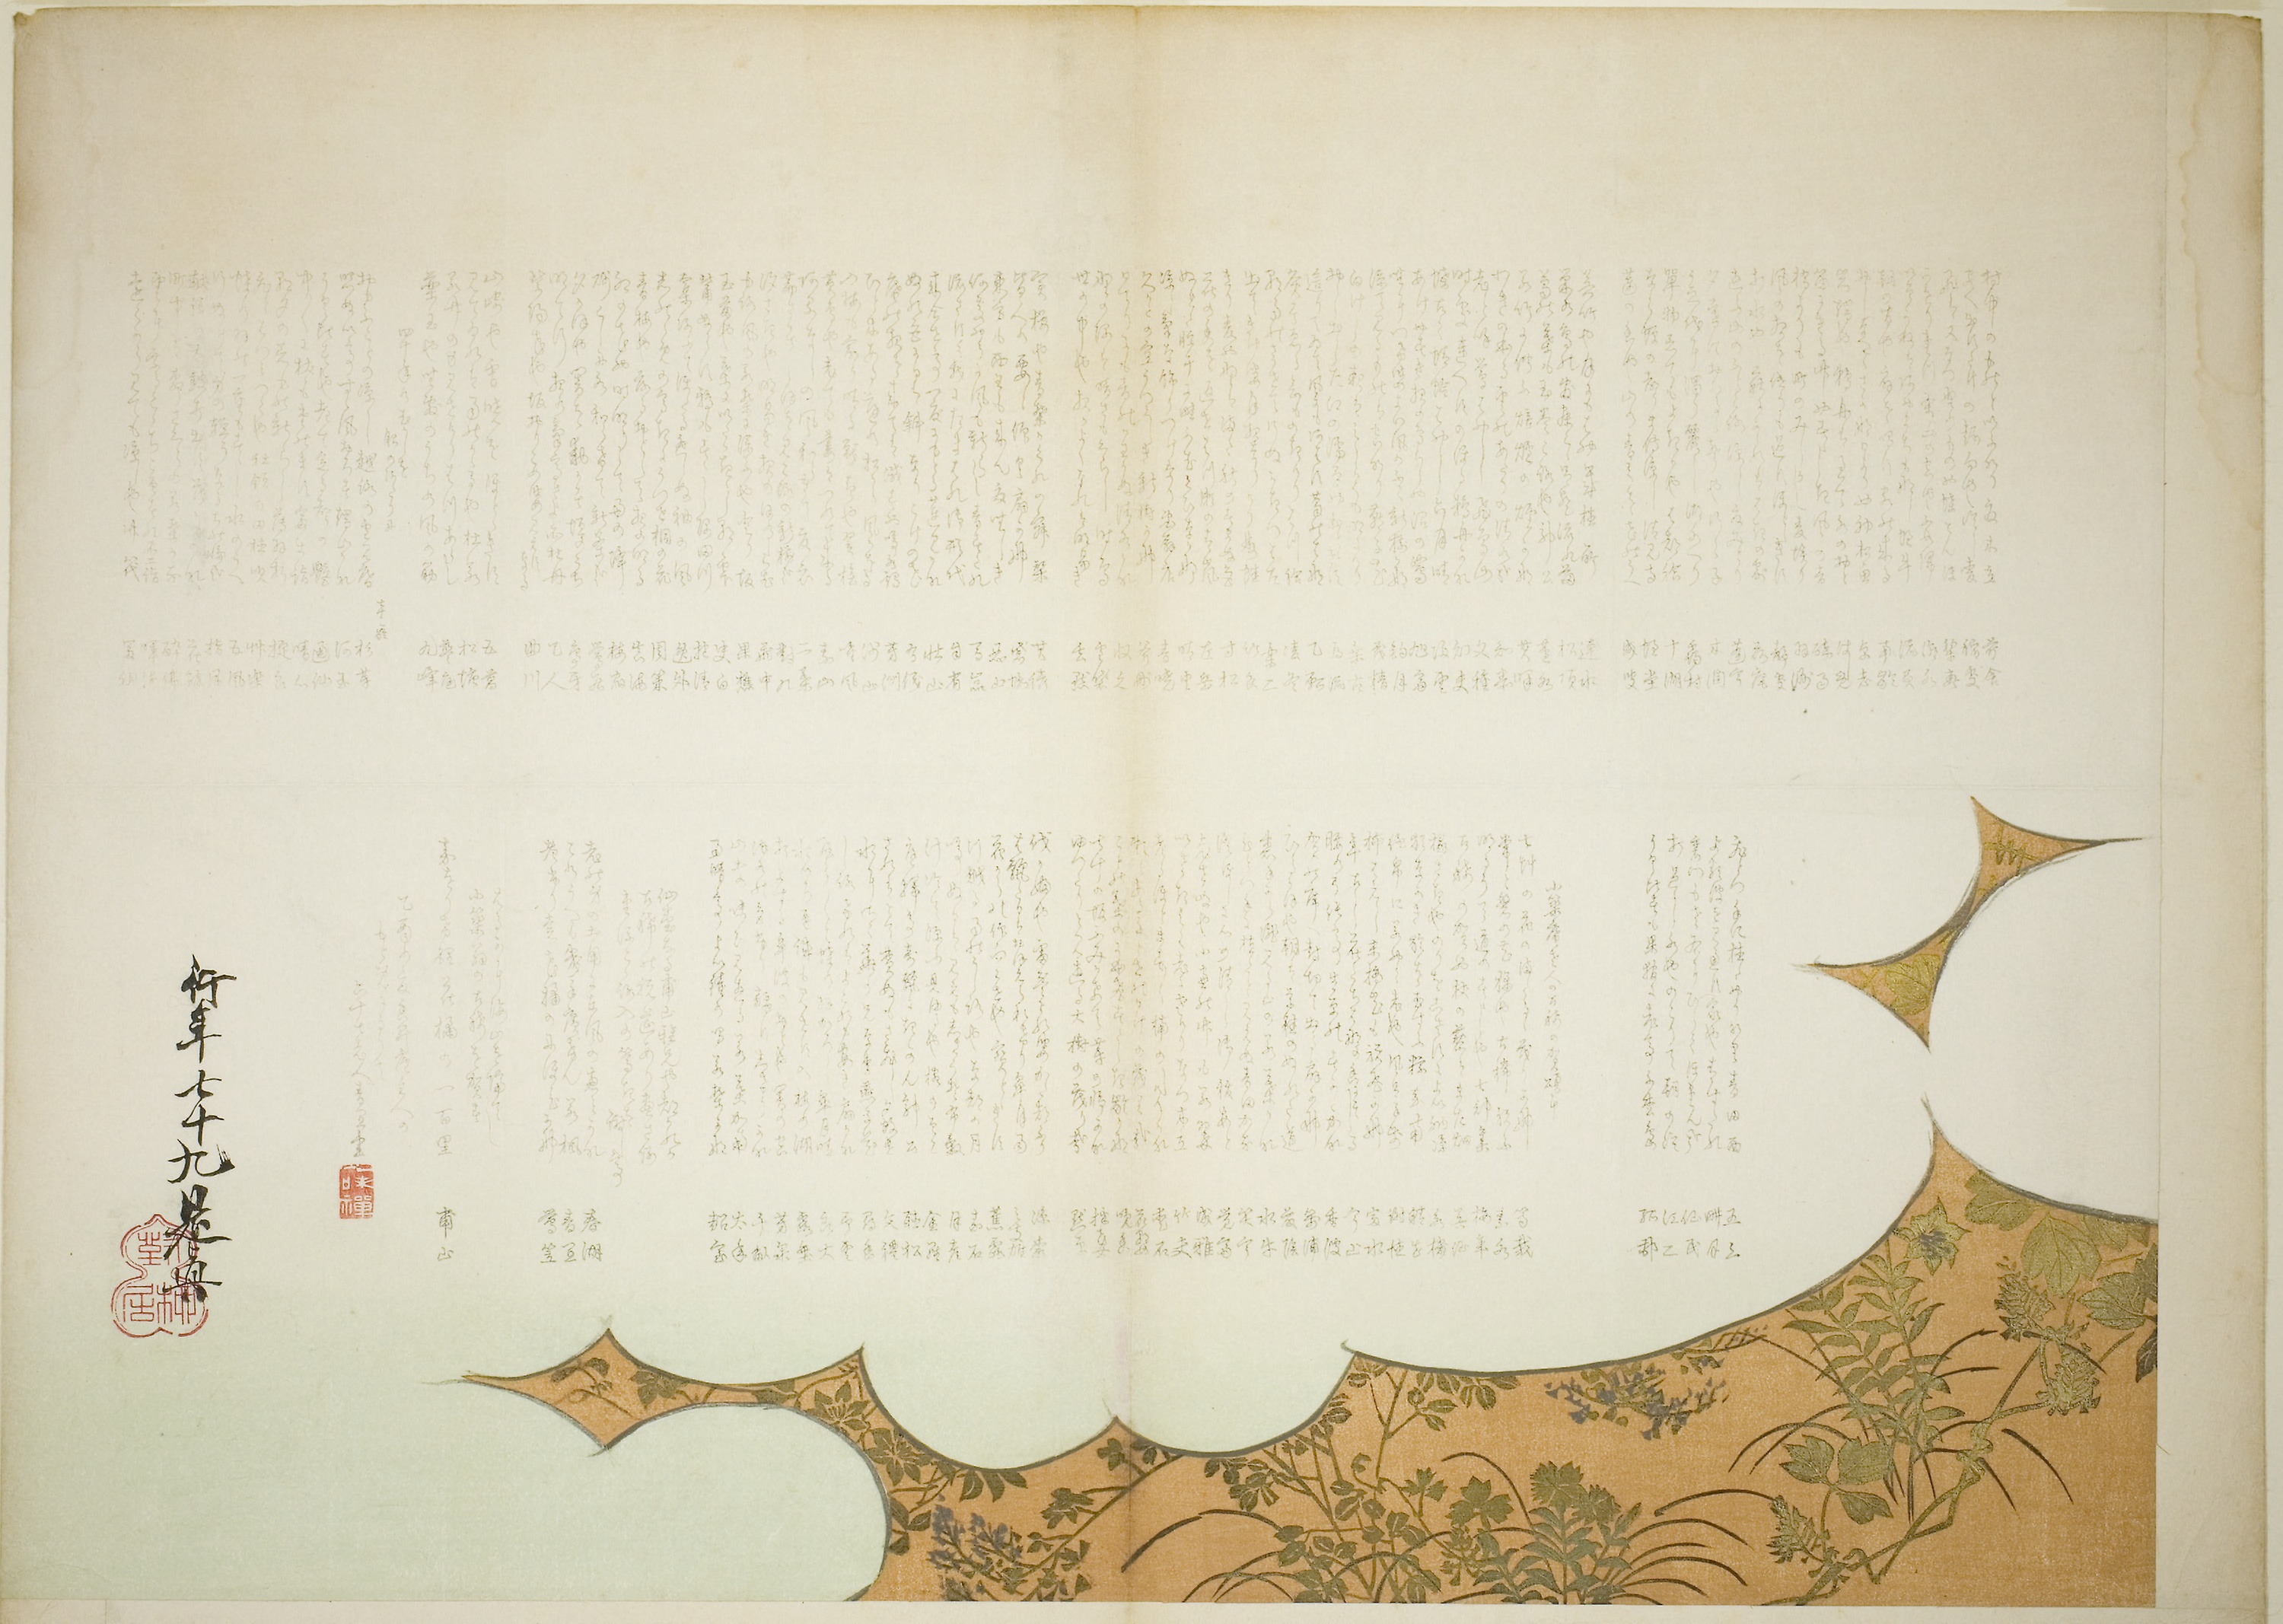
text, paper, font, calligraphy